Filippo Camassei

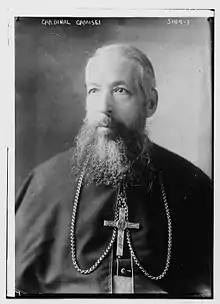
Camassei circa 1915.

Filippo Camassei (14 September 1848 – 18 January 1921) was an Italian cardinal of the Roman Catholic Church who served as Latin Patriarch of Jerusalem from 1906 to 1919. He was elevated to the rank of cardinal in 1919.